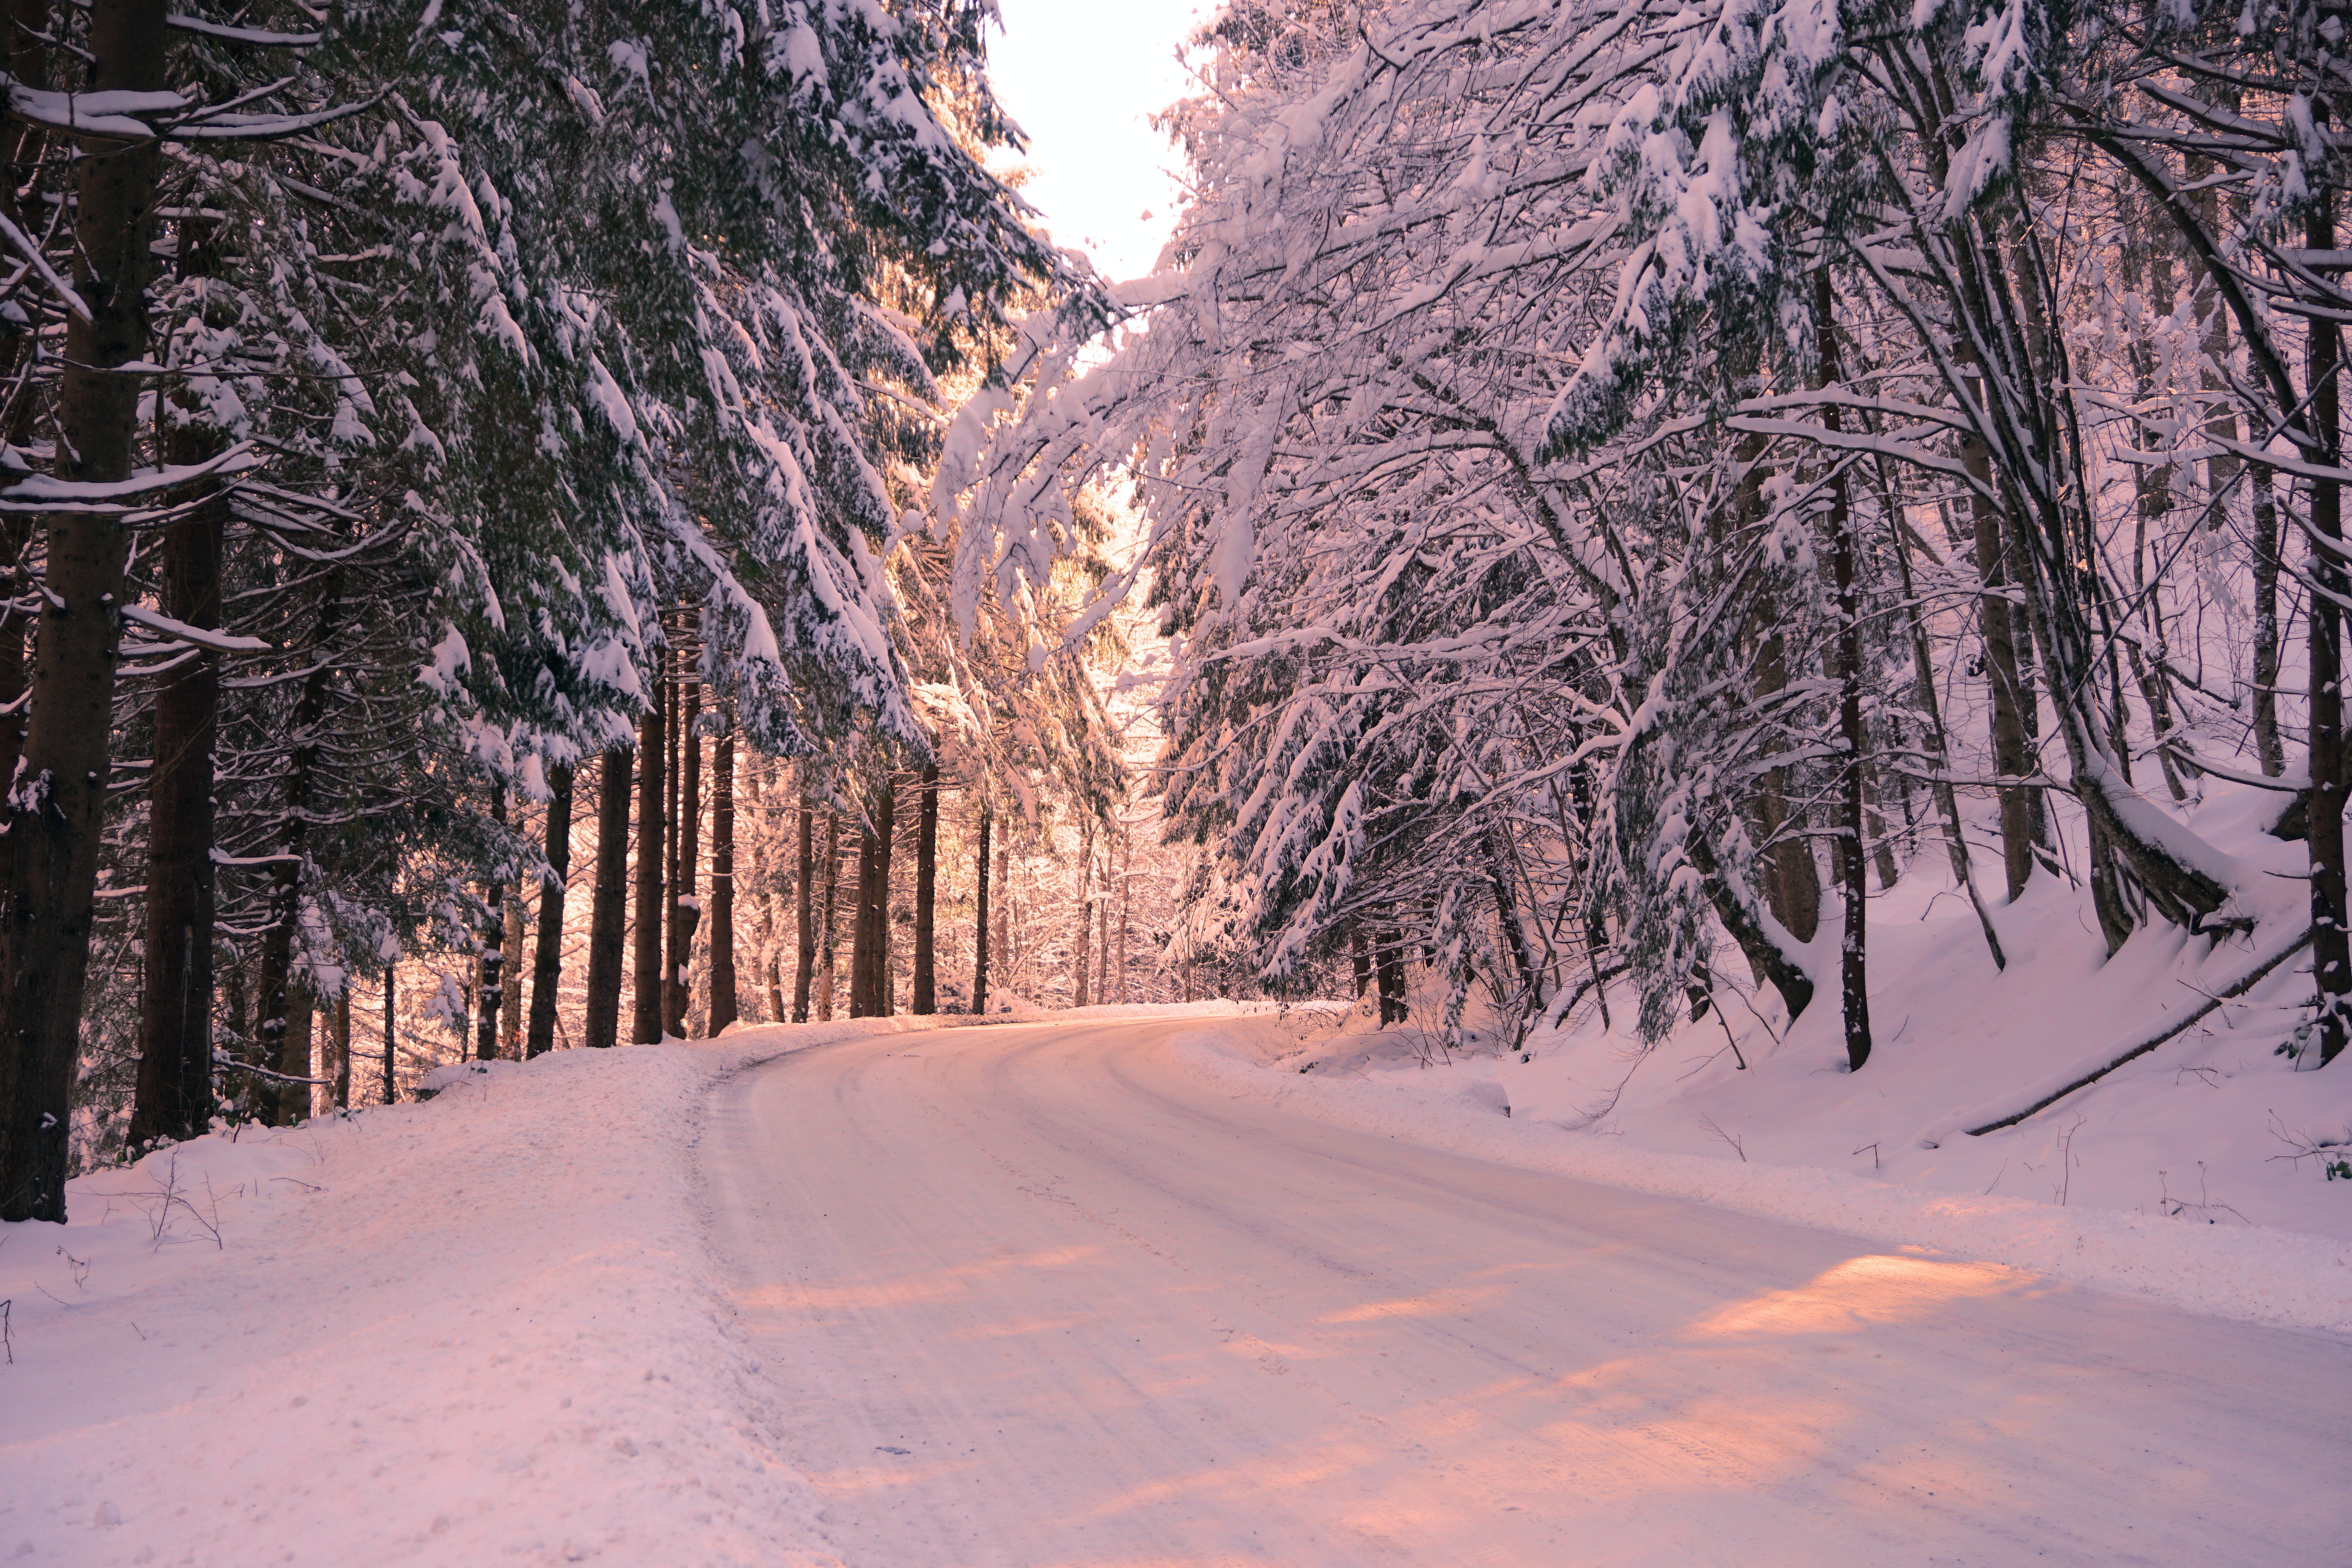
tree, snow, plant, sky, branch, slope, natural landscape, wood, twig, trunk, atmospheric phenomenon, freezing, landscape, Tints and shades, road, deciduous, frost, event, winter, forest, spruce fir forest, grove, conifer, woodland, evening, temperate broadleaf and mixed forest, trail, Northern hardwood forest, tropical and subtropical coniferous forests, darkness, lane, road surface, temperate coniferous forest, fir, winter storm, street, pine family, old growth forest, precipitation, pine, evergreen, night, sunset, People in nature, path, ice, plant stem